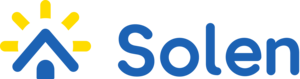
logo de la start-up Solen France
Solen est une entreprise française spécialisée dans le calcul de la luminosité et de l'ensoleillement créée en 2016 par Clément Henry, Thomas Tirtiaux et Enzo Laurent à Paris. Solen a pour but de calculer le potentiel de luminosité et d’ensoleillement d’un bien immobilier neuf ou existant. Elle propose une application mobile disponible sur iOS et Android permettant la création d’un certificat valorisant la luminosité et l’ensoleillement des biens immobiliers. L’application propose également une fonctionnalité Solen Live pour visualiser en temps réel la trajectoire du soleil pour tous les jours de l’année.